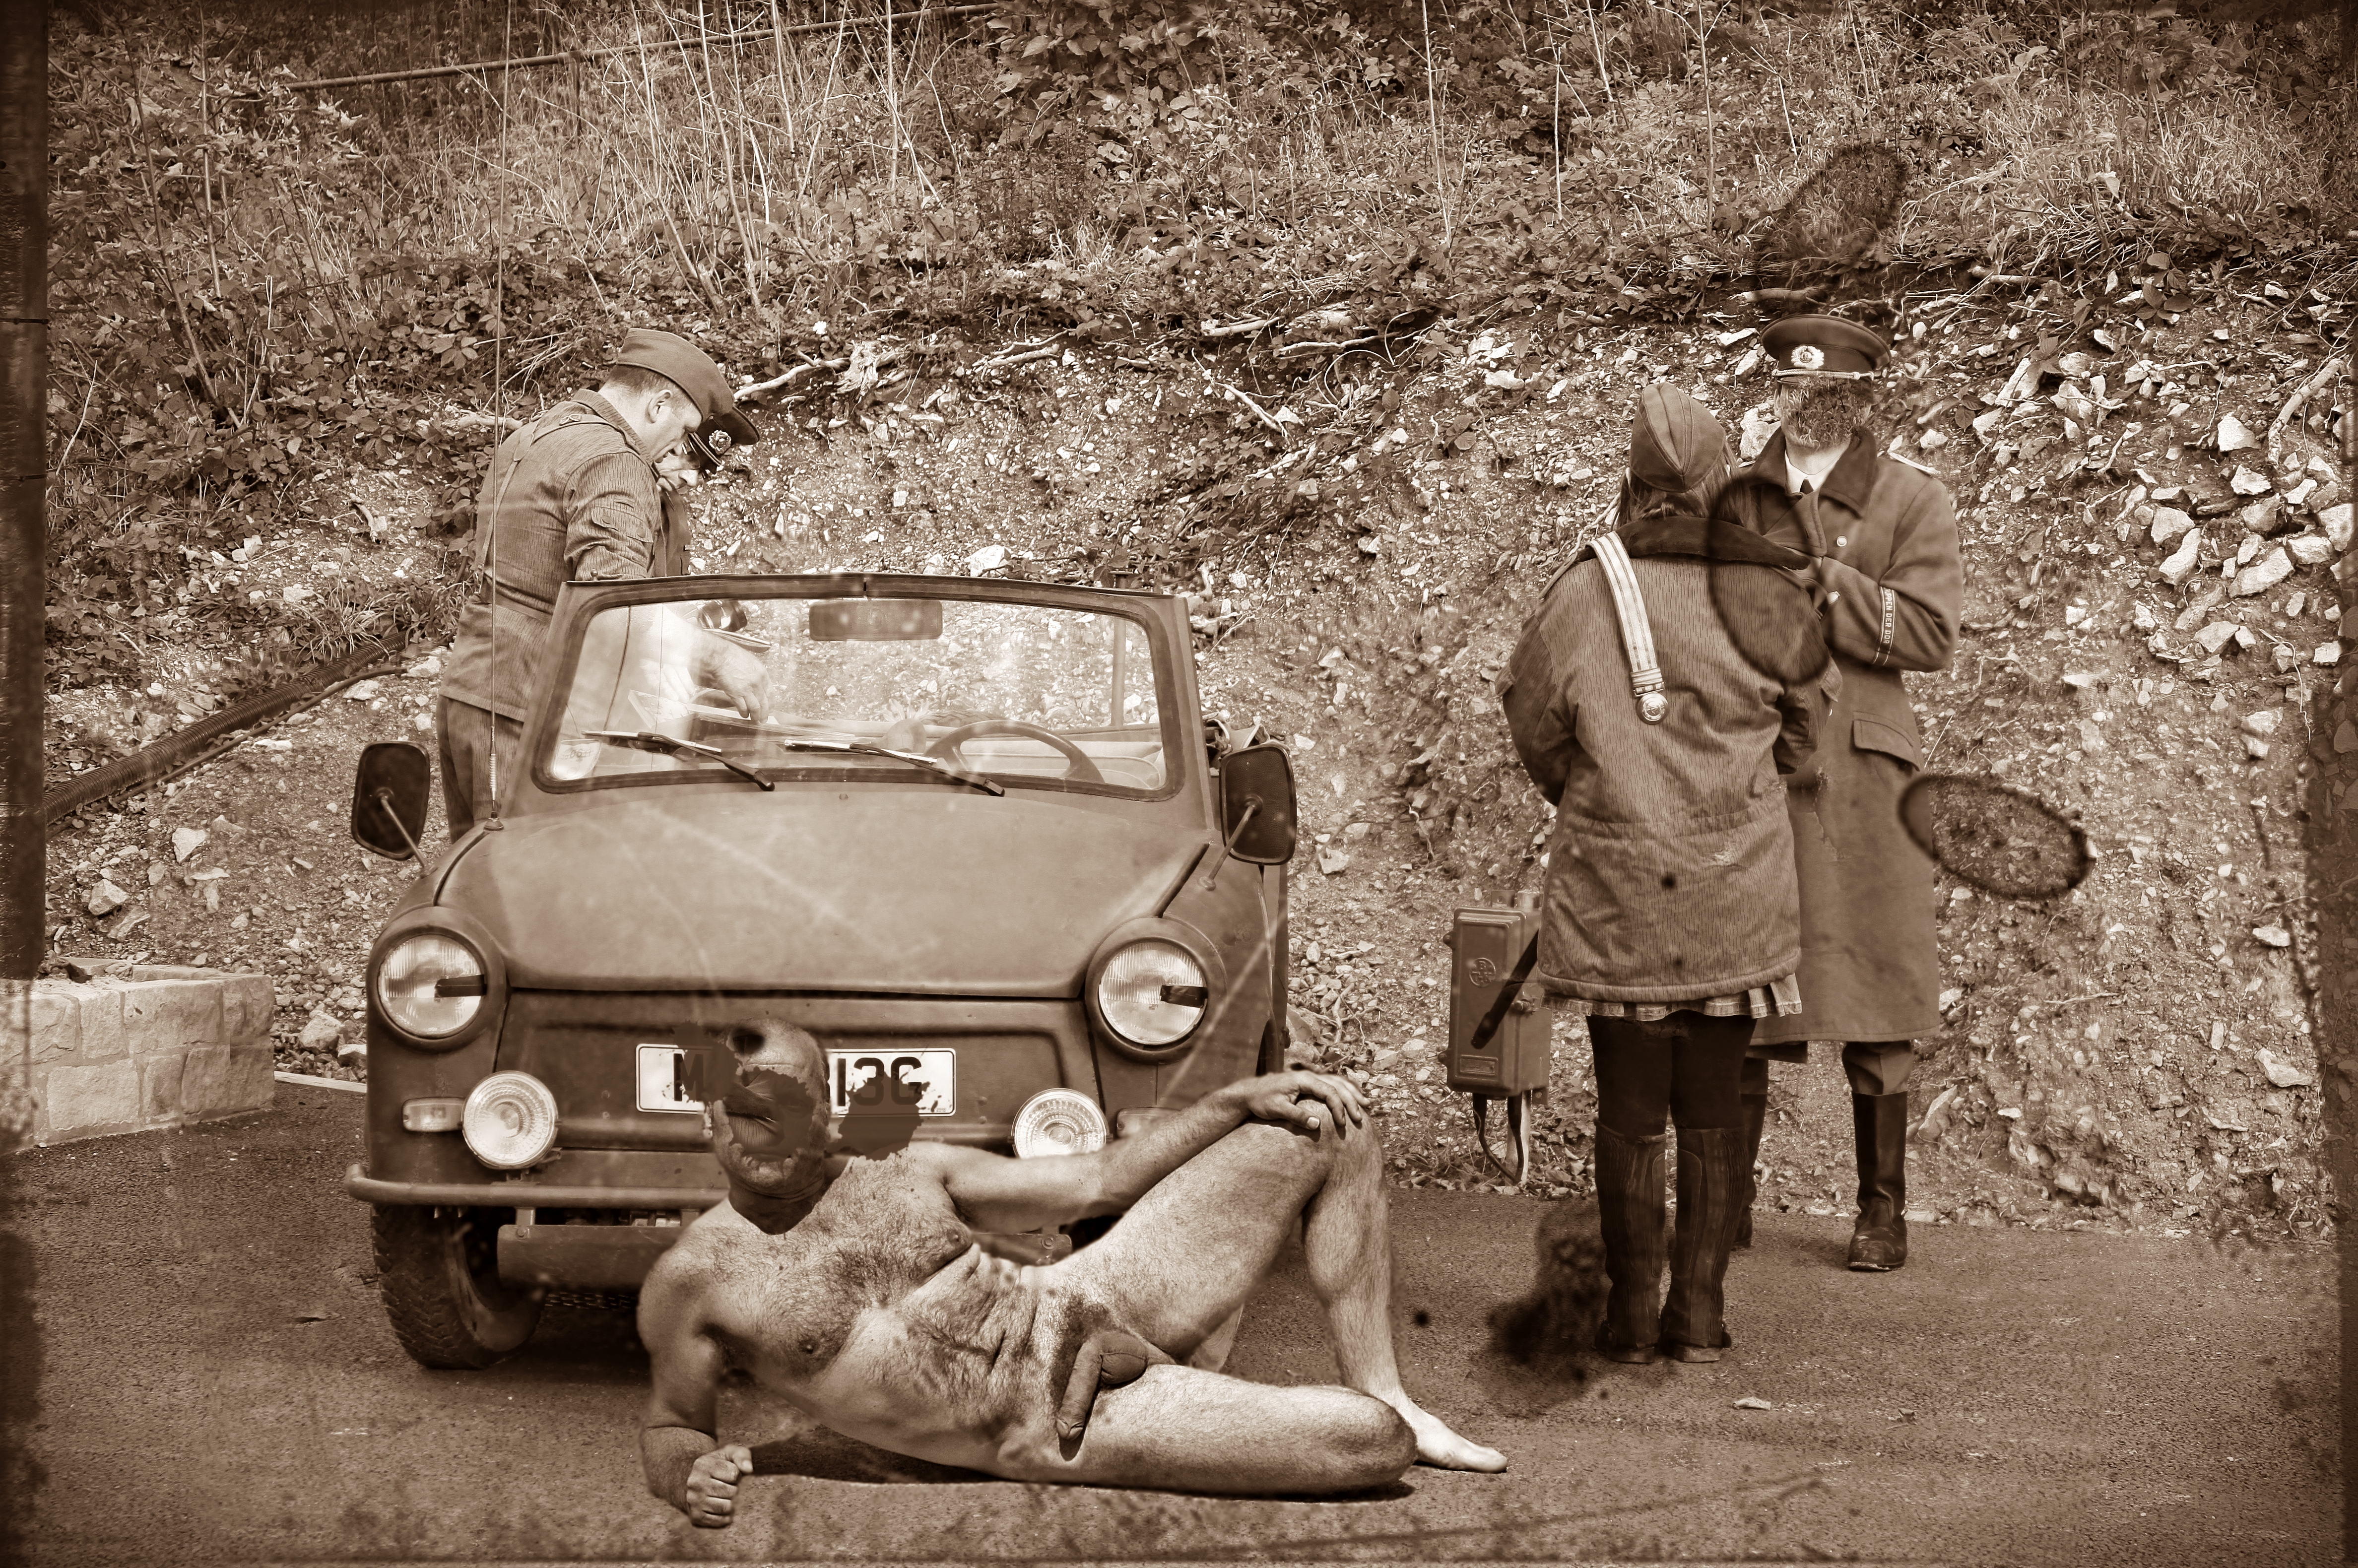
male, motor vehicle, vehicle, car, mode of transport, classic car, photography, family car, classic, compact car, subcompact car, coupe, vintage car